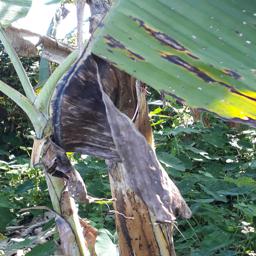
Label: BLACK SIGATOKA